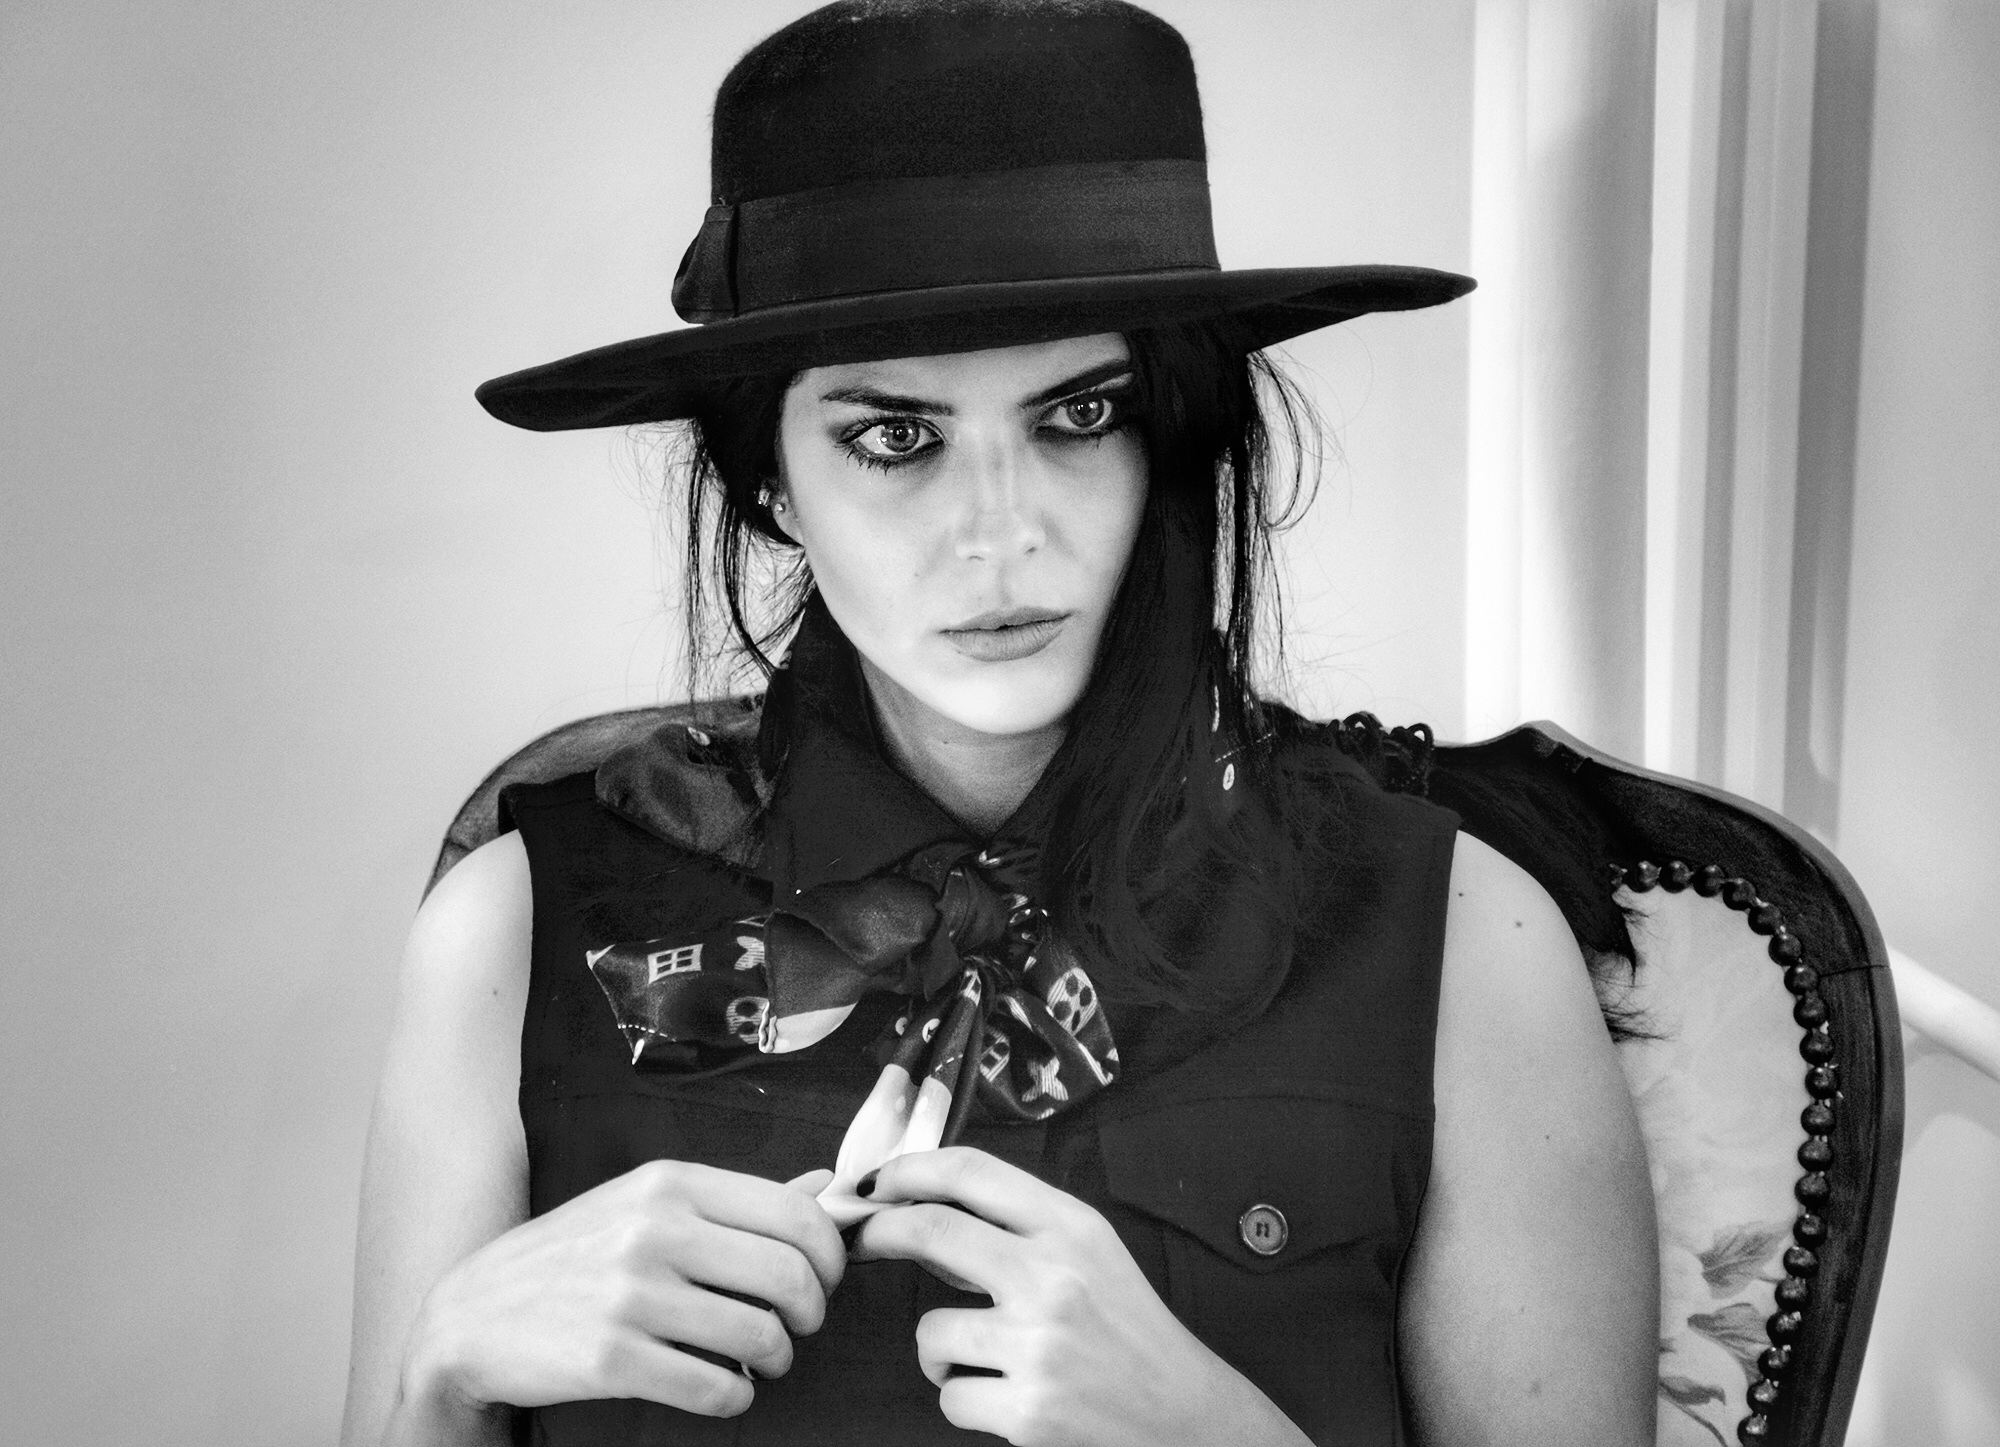
person, black and white, white, photography, portrait, model, young, hat, fashion, clothing, black, monochrome, lady, face, glasses, photograph, eyewear, beauty, beautiful, photo shoot, monochrome photography, women's, fashion accessory, vision care